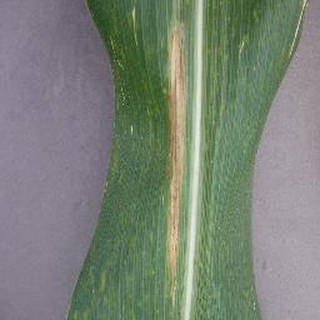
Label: corn_northern_leaf_blight